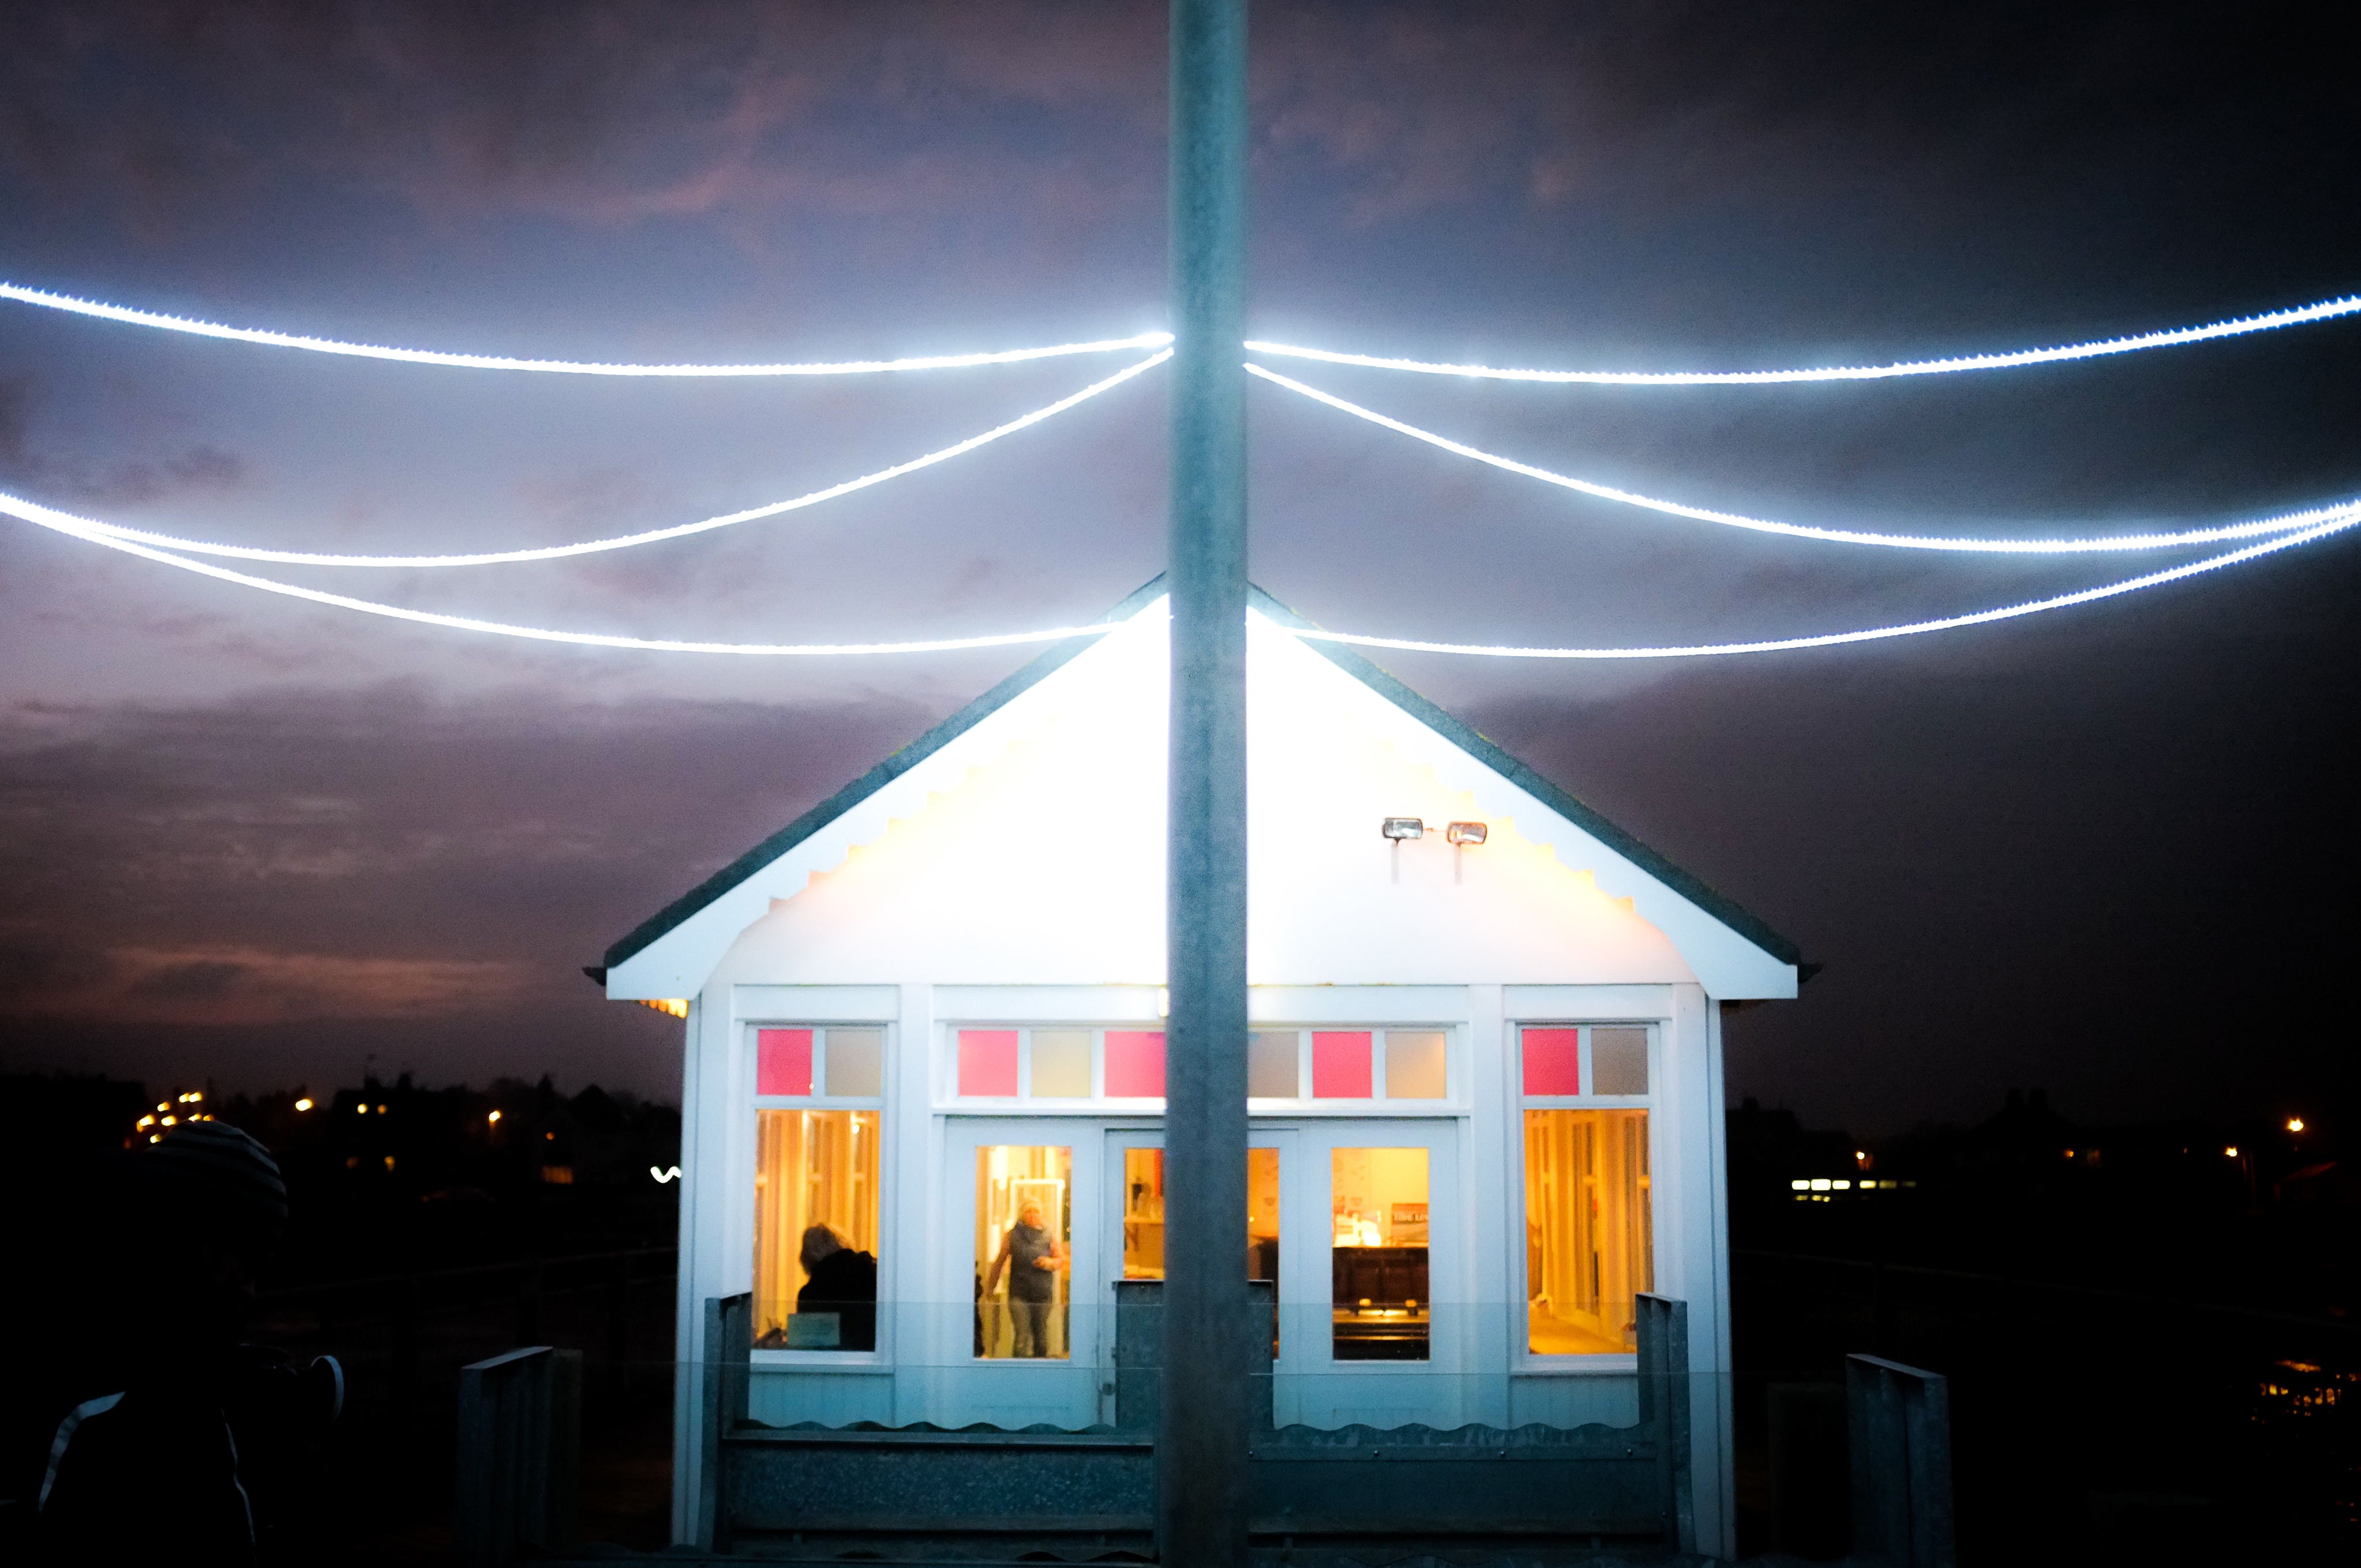
light, night, sunlight, evening, color, lighting, shape